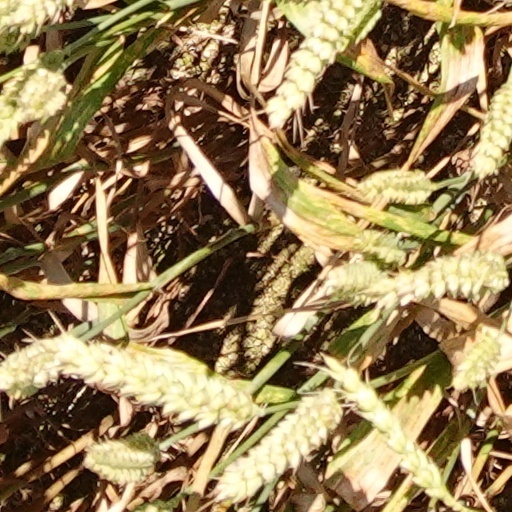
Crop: wheat